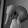
ASL letter: Q